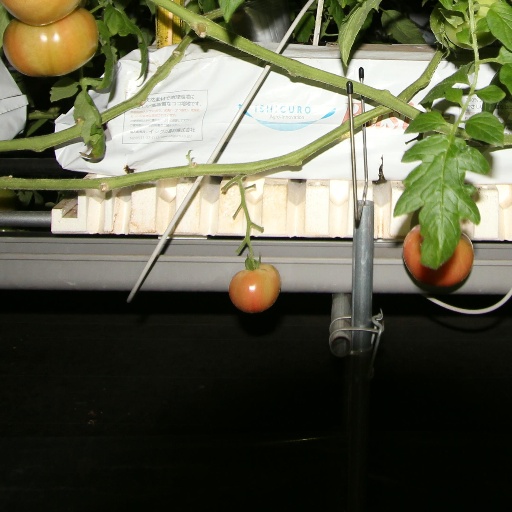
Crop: tomato